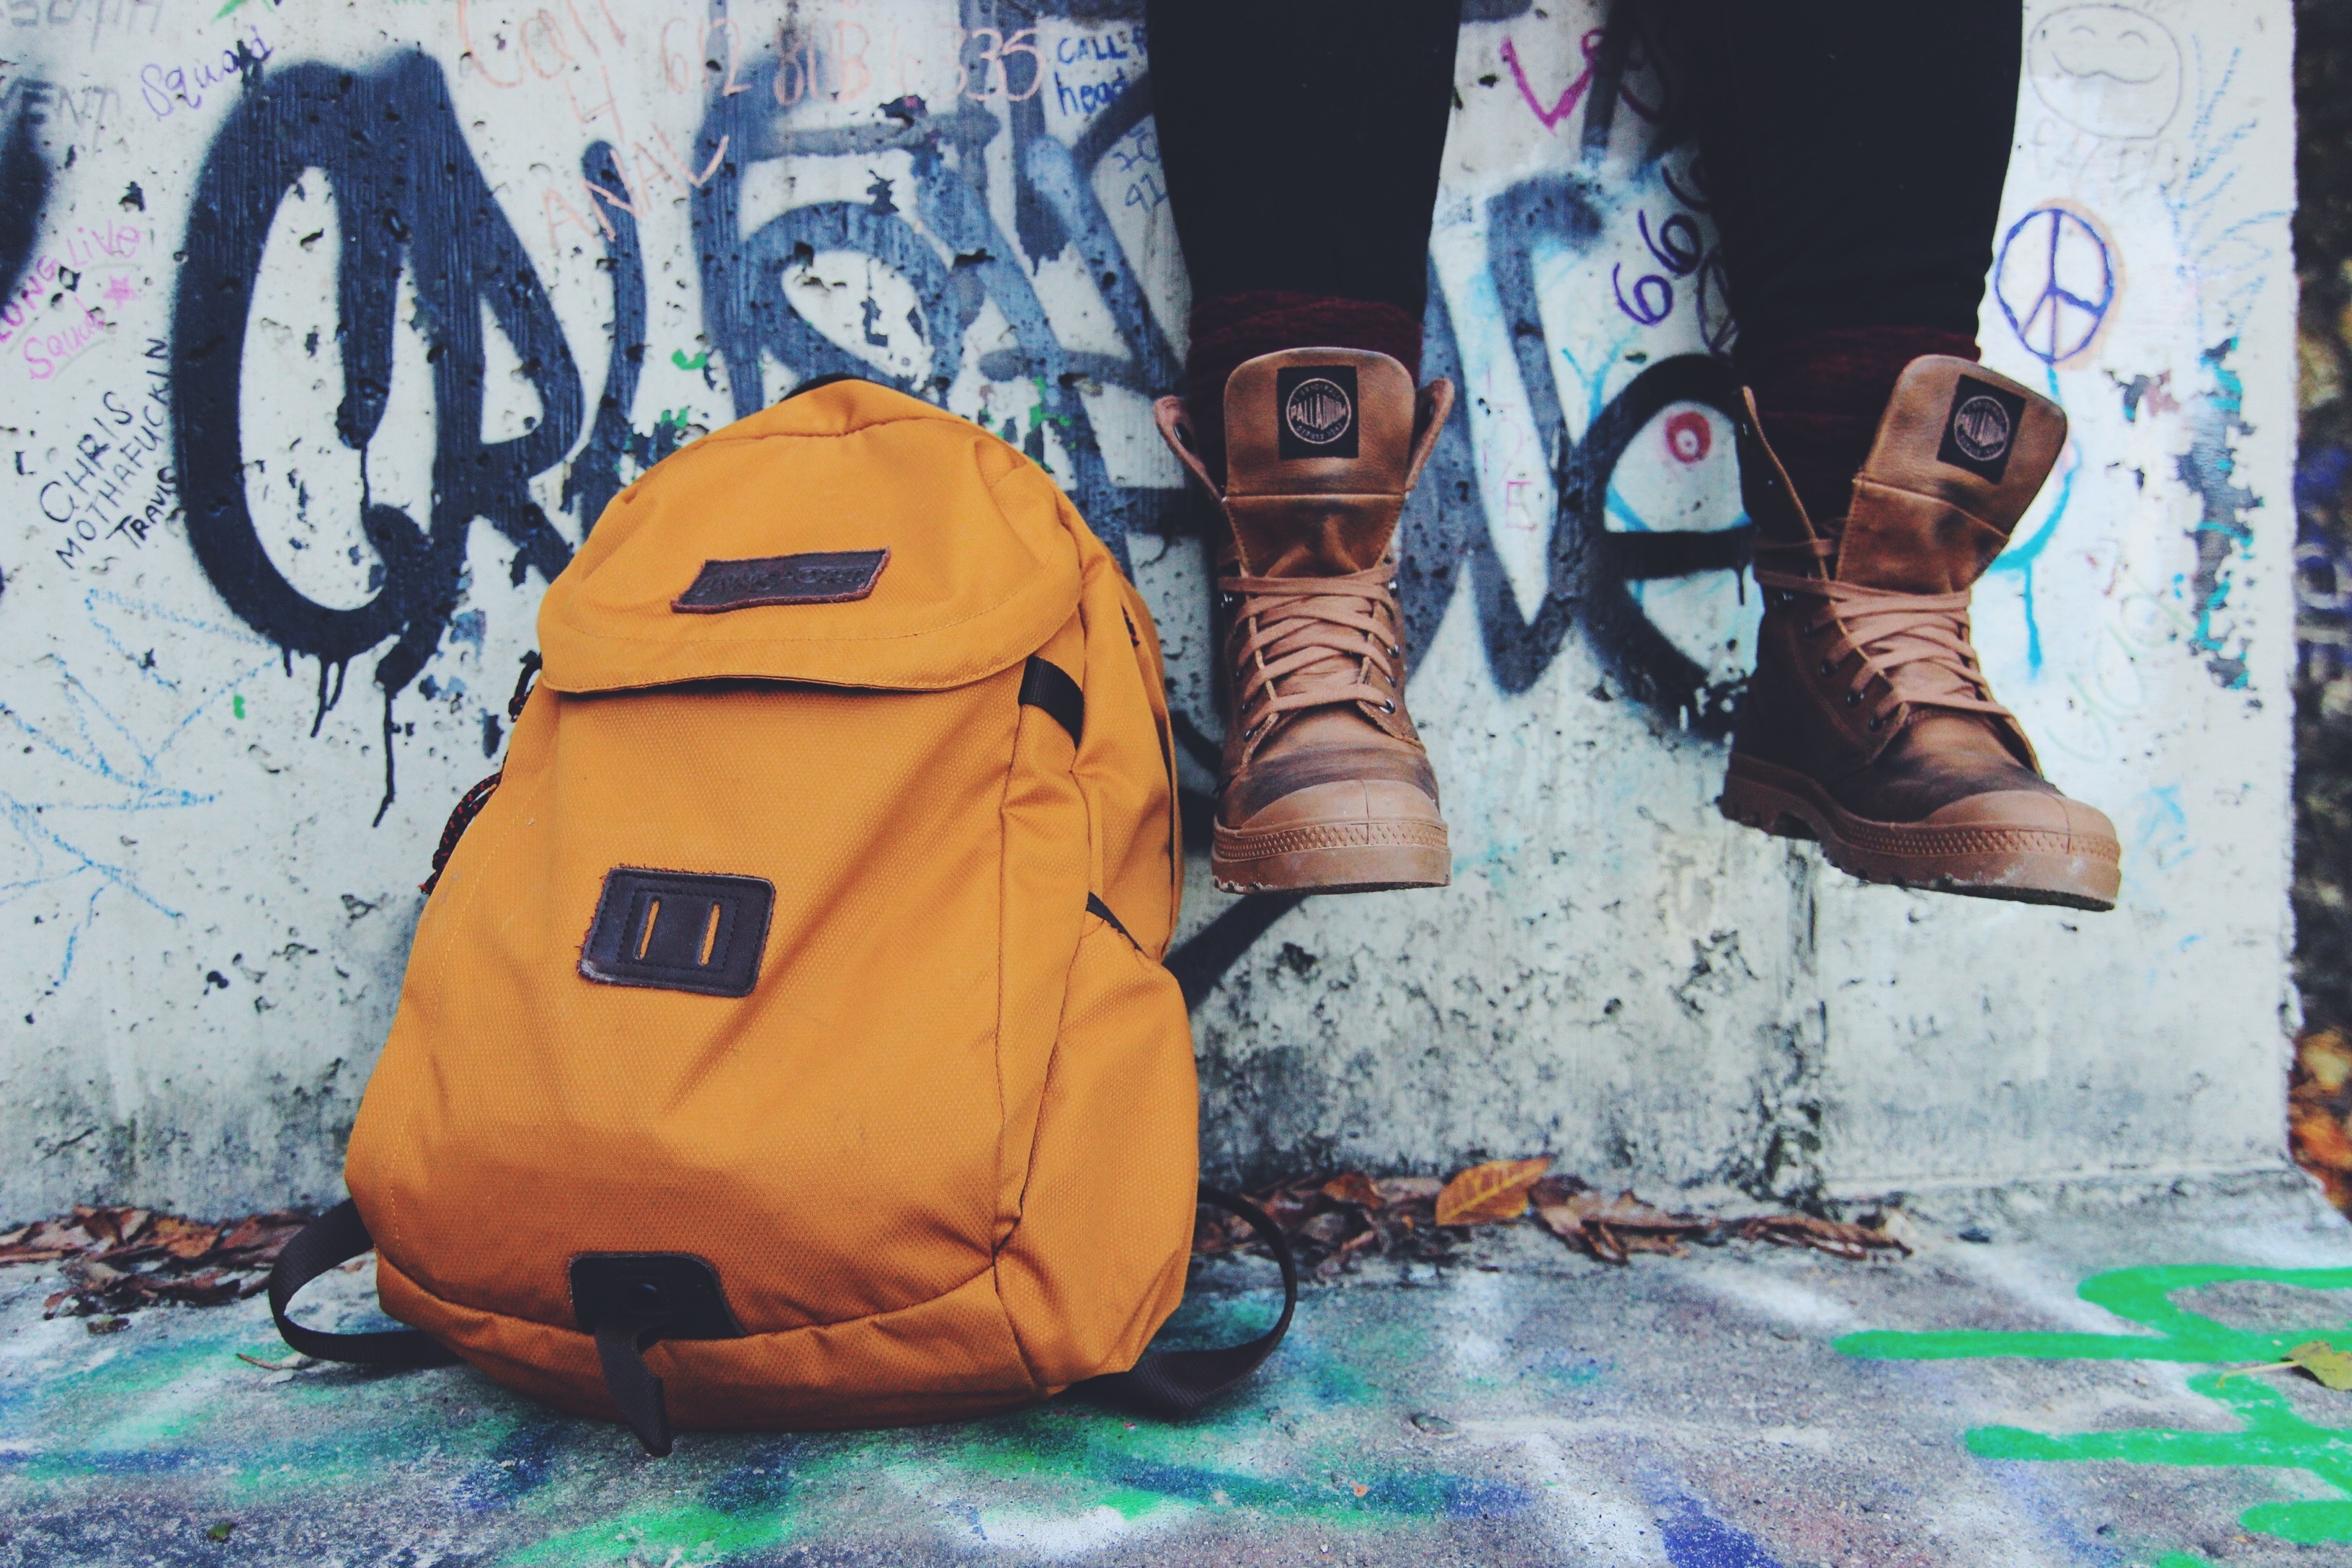
color, graffiti, street art, art, mural